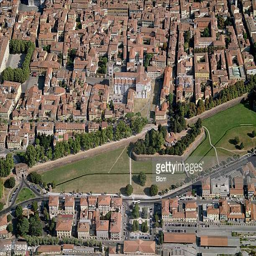
an aerial image of person